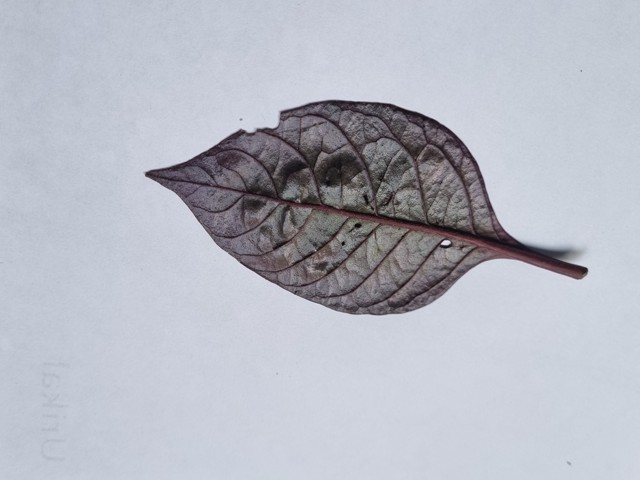
Plant: kalochitra